Kenya

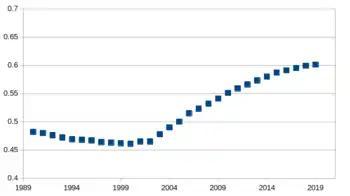
Kenya, trends in the Human Development Index 1970–2010

Following general elections held in 1997, the Constitution of Kenya Review Act, designed to pave the way for more comprehensive amendments to the Kenyan constitution, was passed by the national parliament.